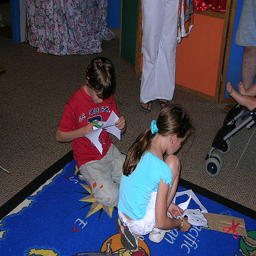
there are two children sitting on the floor cutting papers
Children on the floor making paper bag puppets
A boy and girl crafting with paper on a rug.
kids sitting on the floor working on a project
A couple of small children sitting on top of a rug.